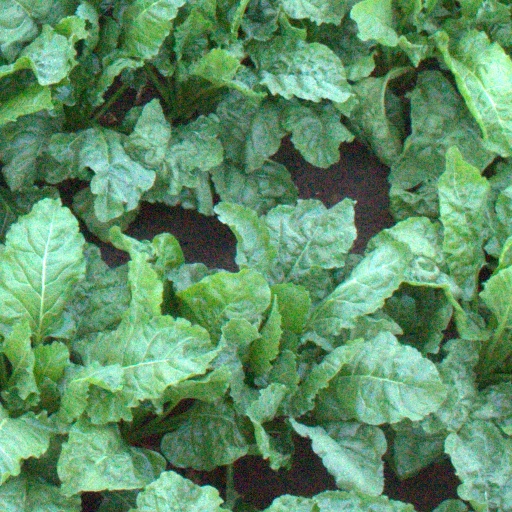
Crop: sugar beet